Jewish cemetery, Chernivtsi

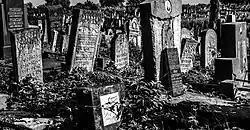
The Jewish cemetery in Chernivtsi is one of the largest preserved Jewish cemeteries in Central and Eastern Europe. Within Ukraine it is second to the Lychakiv Cemetery in Lviv

The Jewish cemetery on Zelena street. was established by decision of the municipality in the year 1866. The original plan of engineer Relli was to design the cemetery as a garden-park complex. The planning was completed by a designer by the name of Gaimbe. The original plot of land, allocated by the municipality for the cemetery, was significantly smaller than what the Jewish community thought was necessary and the Jewish community collected funds to buy more land to expand the cemetery to its current size.